Raí

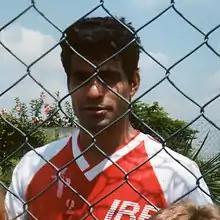
Raí in 1993

Raí joined São Paulo FC for the 1987 season, only making his league debut on 18 October due to injury. He only scored once in his first year but, following the arrival of Telê Santana as coach, blossomed into a prolific scorer, scoring 28 overall in the 1991 campaign as the team won both the regional Campeonato Paulista and the National Championship.